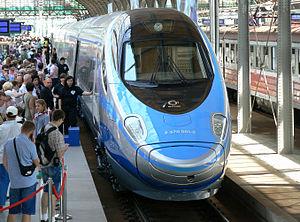
La liste qui suit est une liste de trains à grande vitesse limitée aux rames roulantes conventionnelles qui ont été, sont ou seront en service commercial sous peu.
PKP Intercity est une société issue de PKP, un groupe responsable du transport voyageur longue distance.